German occupation of the Channel Islands

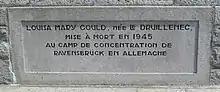
Plaque on war memorial, Saint Ouen, Jersey, to Louisa Mary Gould, victim of Nazi concentration camp Ravensbrück: "Louisa Mary Gould, née Le Druillenec, mise à mort en 1945 au camp de concentration de Ravensbrück en Allemagne". Louisa Gould hid a wireless set and sheltered an escaped Soviet prisoner. Betrayed by an informer at the end of 1943, she was arrested and sentenced on 22 June 1944. In August 1944 she was transported to Ravensbrück where she died on 13 February 1945. In 2010 she was posthumously awarded the honour "British Hero of the Holocaust".

The size of the population actively resisting German occupation in continental European countries was between 0.6% and 3%, and the percentage of the islands' populations participating in active resistance was comparable. From a wartime population of 66,000 in the Channel Islands a total of around 4000 islanders were sentenced for breaking laws (around 2600 in Jersey and 1400 in Guernsey), although many of these were for ordinary criminal acts rather than resistance. 570 prisoners were sent to continental prisons and camps, and at least 22 Jerseymen and 9 Guernseymen did not return.